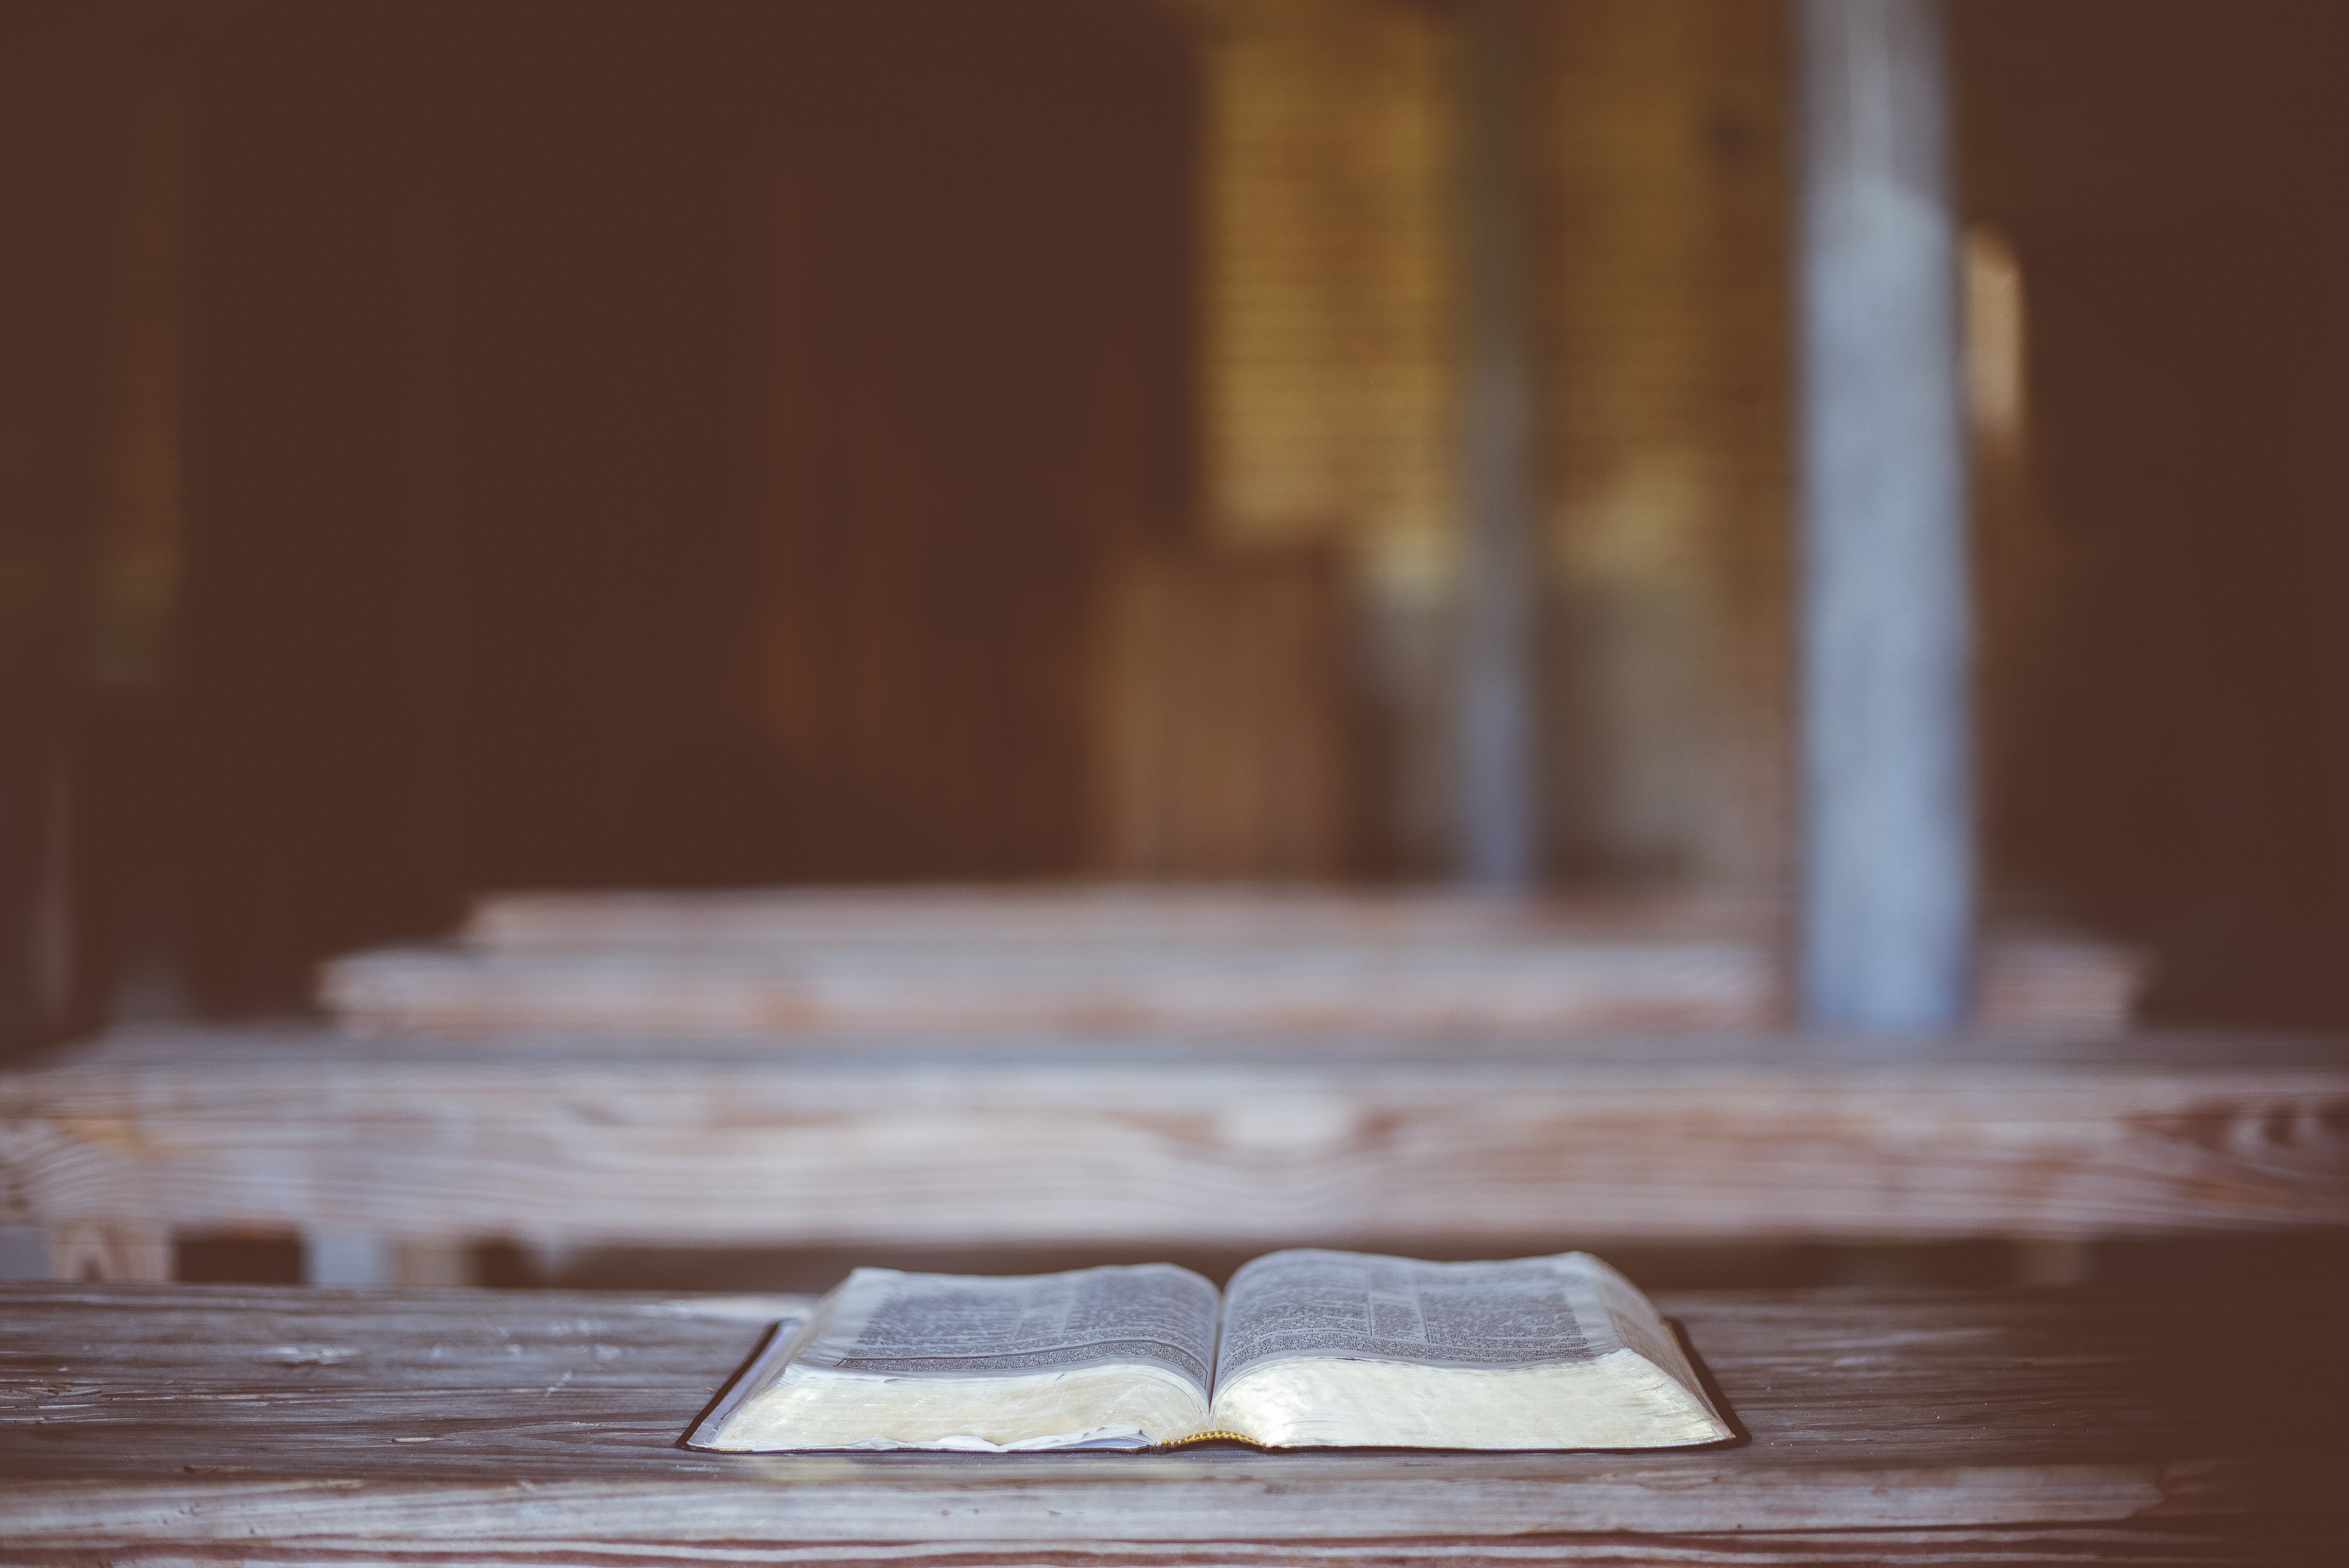
table, light, blur, board, wood, vintage, antique, retro, texture, rustic, dark, log, furniture, room, lighting, family, indoors, carpentry, wooden, traditional